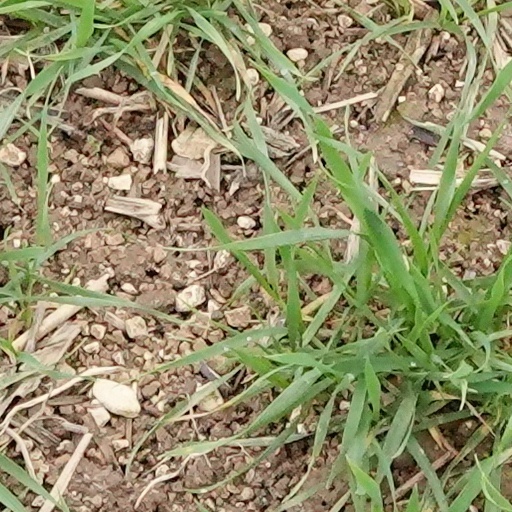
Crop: wheat